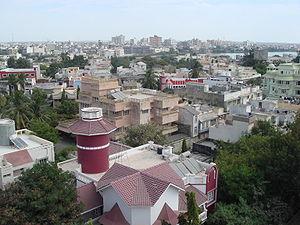
Porbandar est une ville de l'État du Gujarat en Inde, chef-lieu administratif du district éponyme, et un ancien État princier des Indes. C'est également le lieu de naissance de Gandhi.